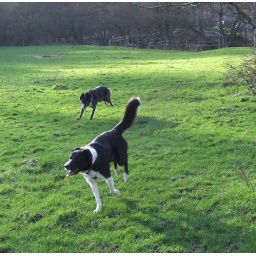
Pace and Ghyll running in the field by the River Ellen.